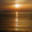
Label: sea